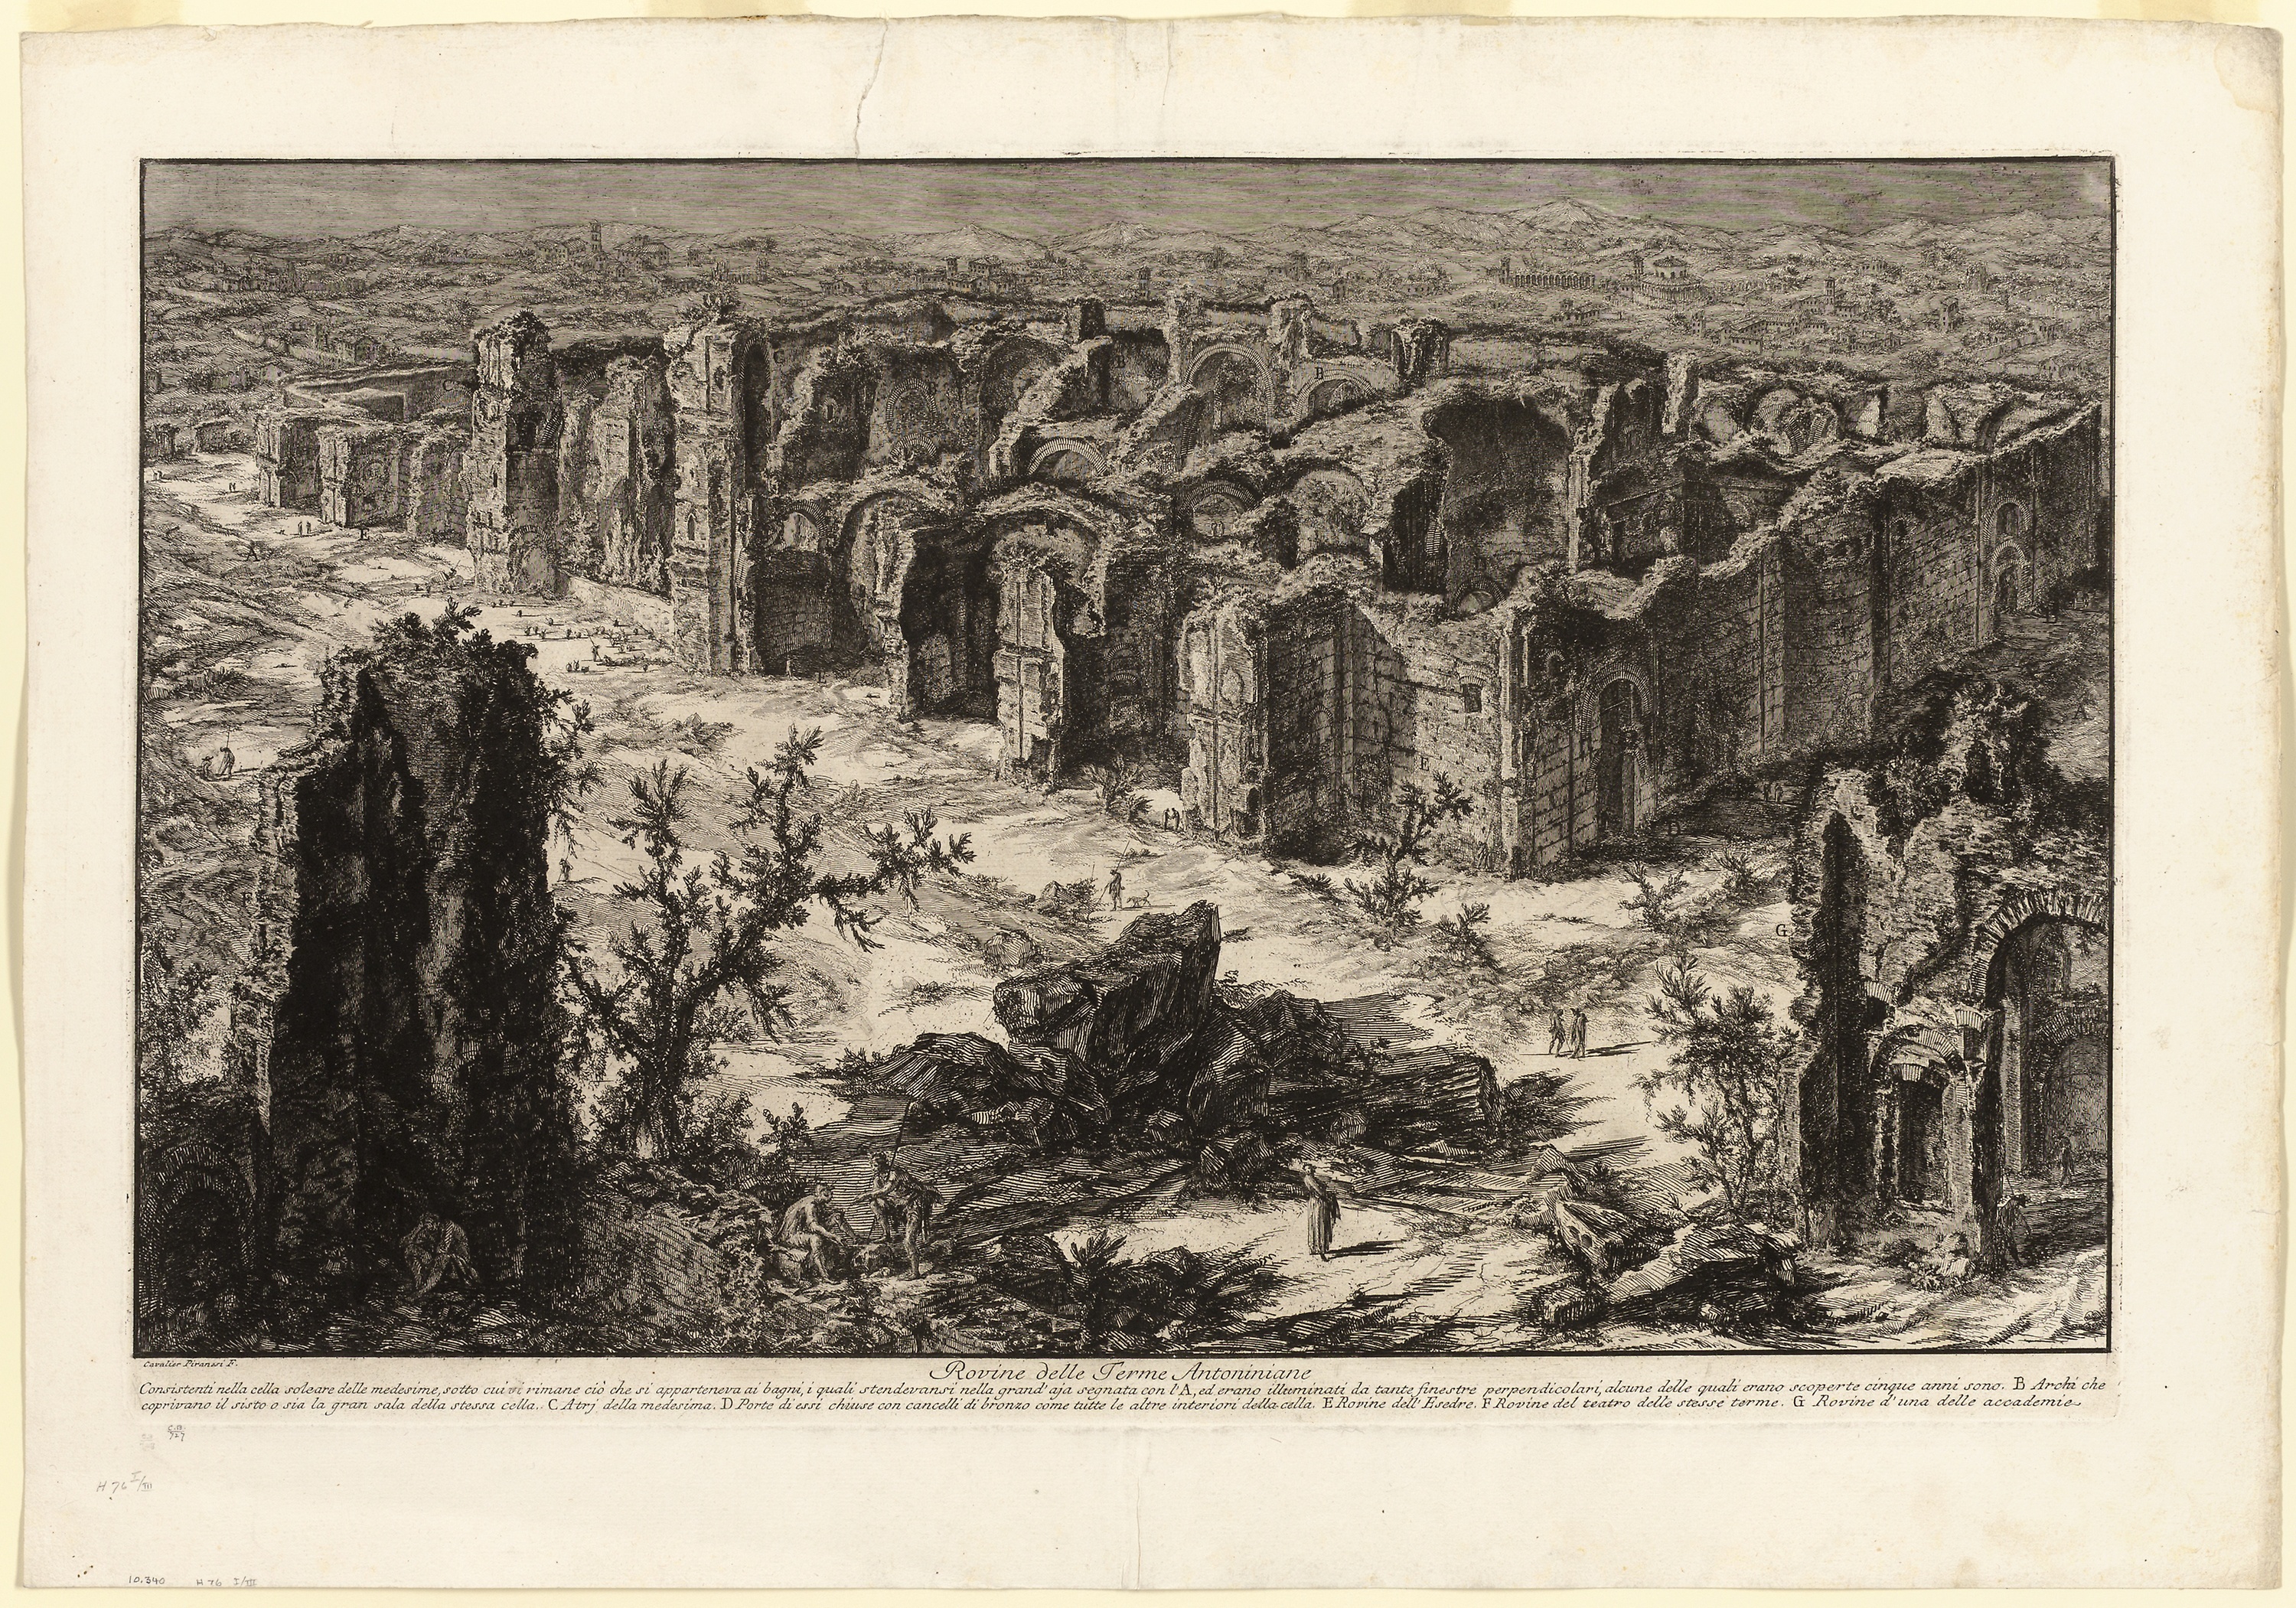
history, picture frame, ancient history, art, arch, artwork, stock photography, painting